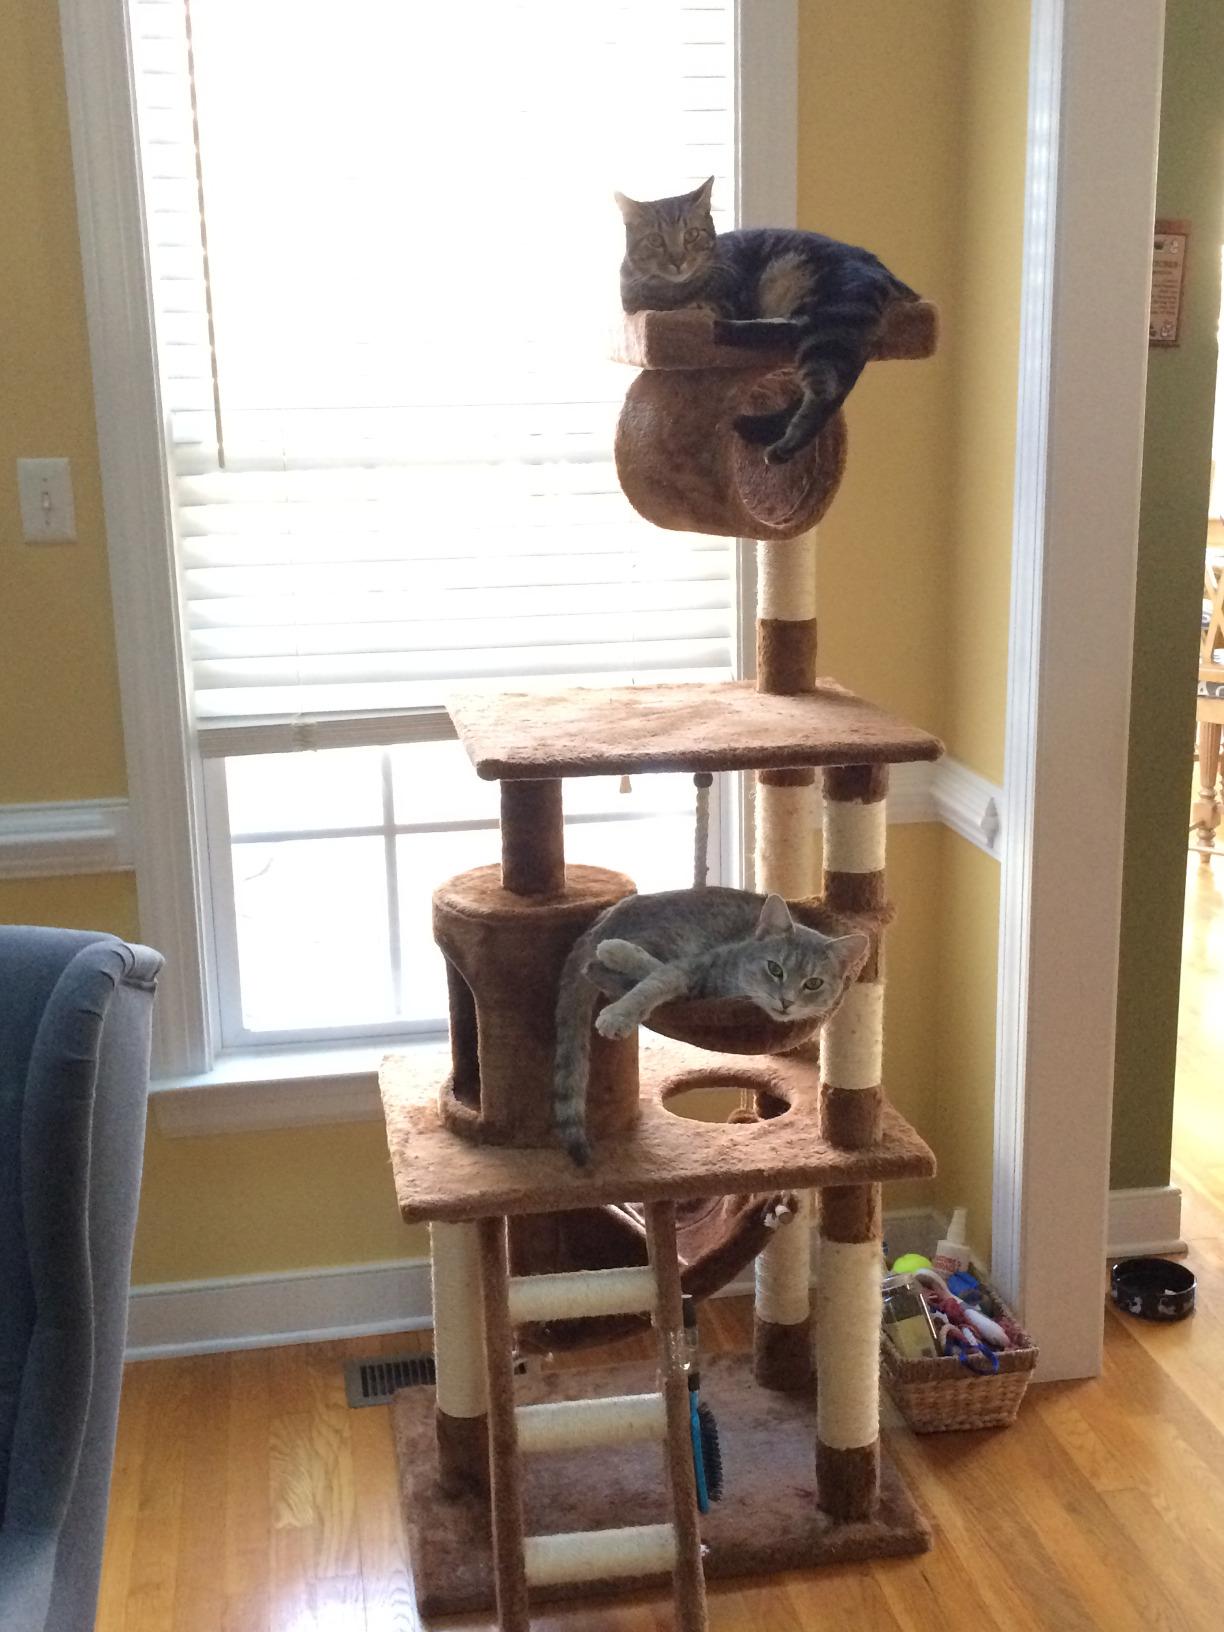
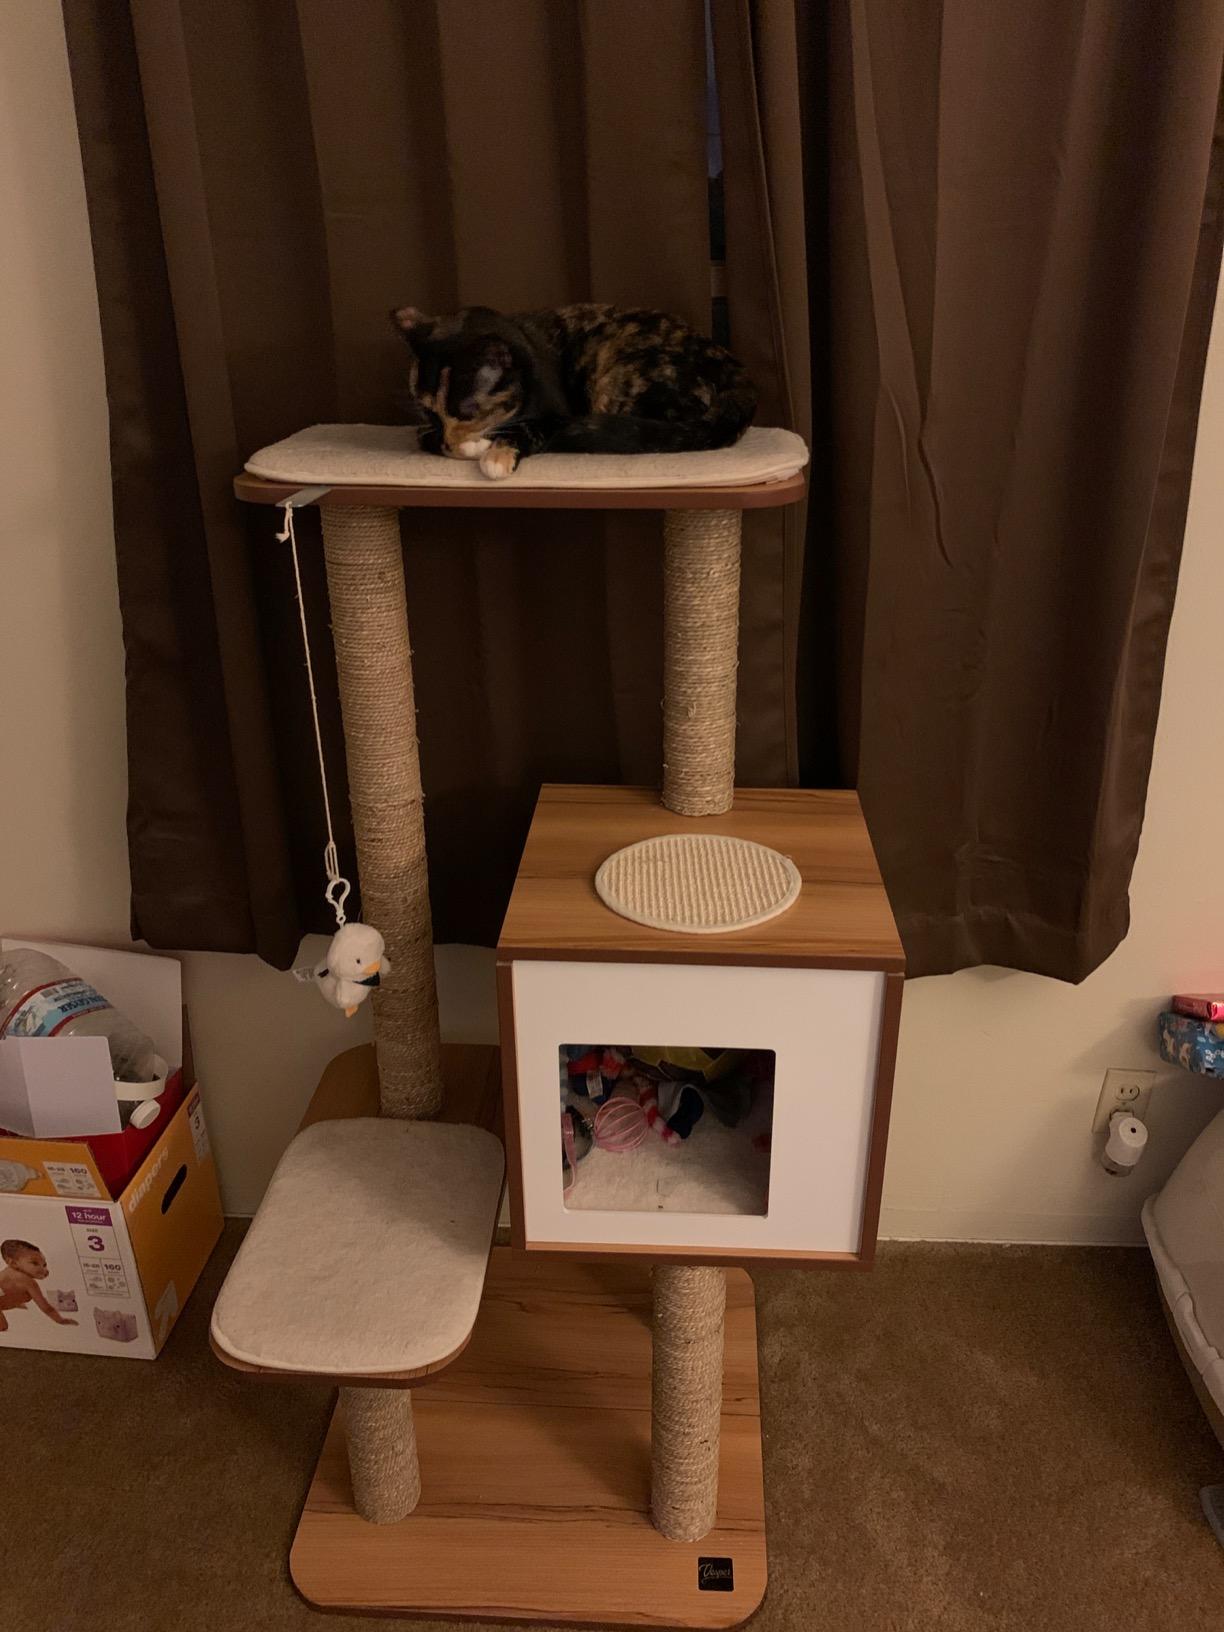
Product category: items_cat tree
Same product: no